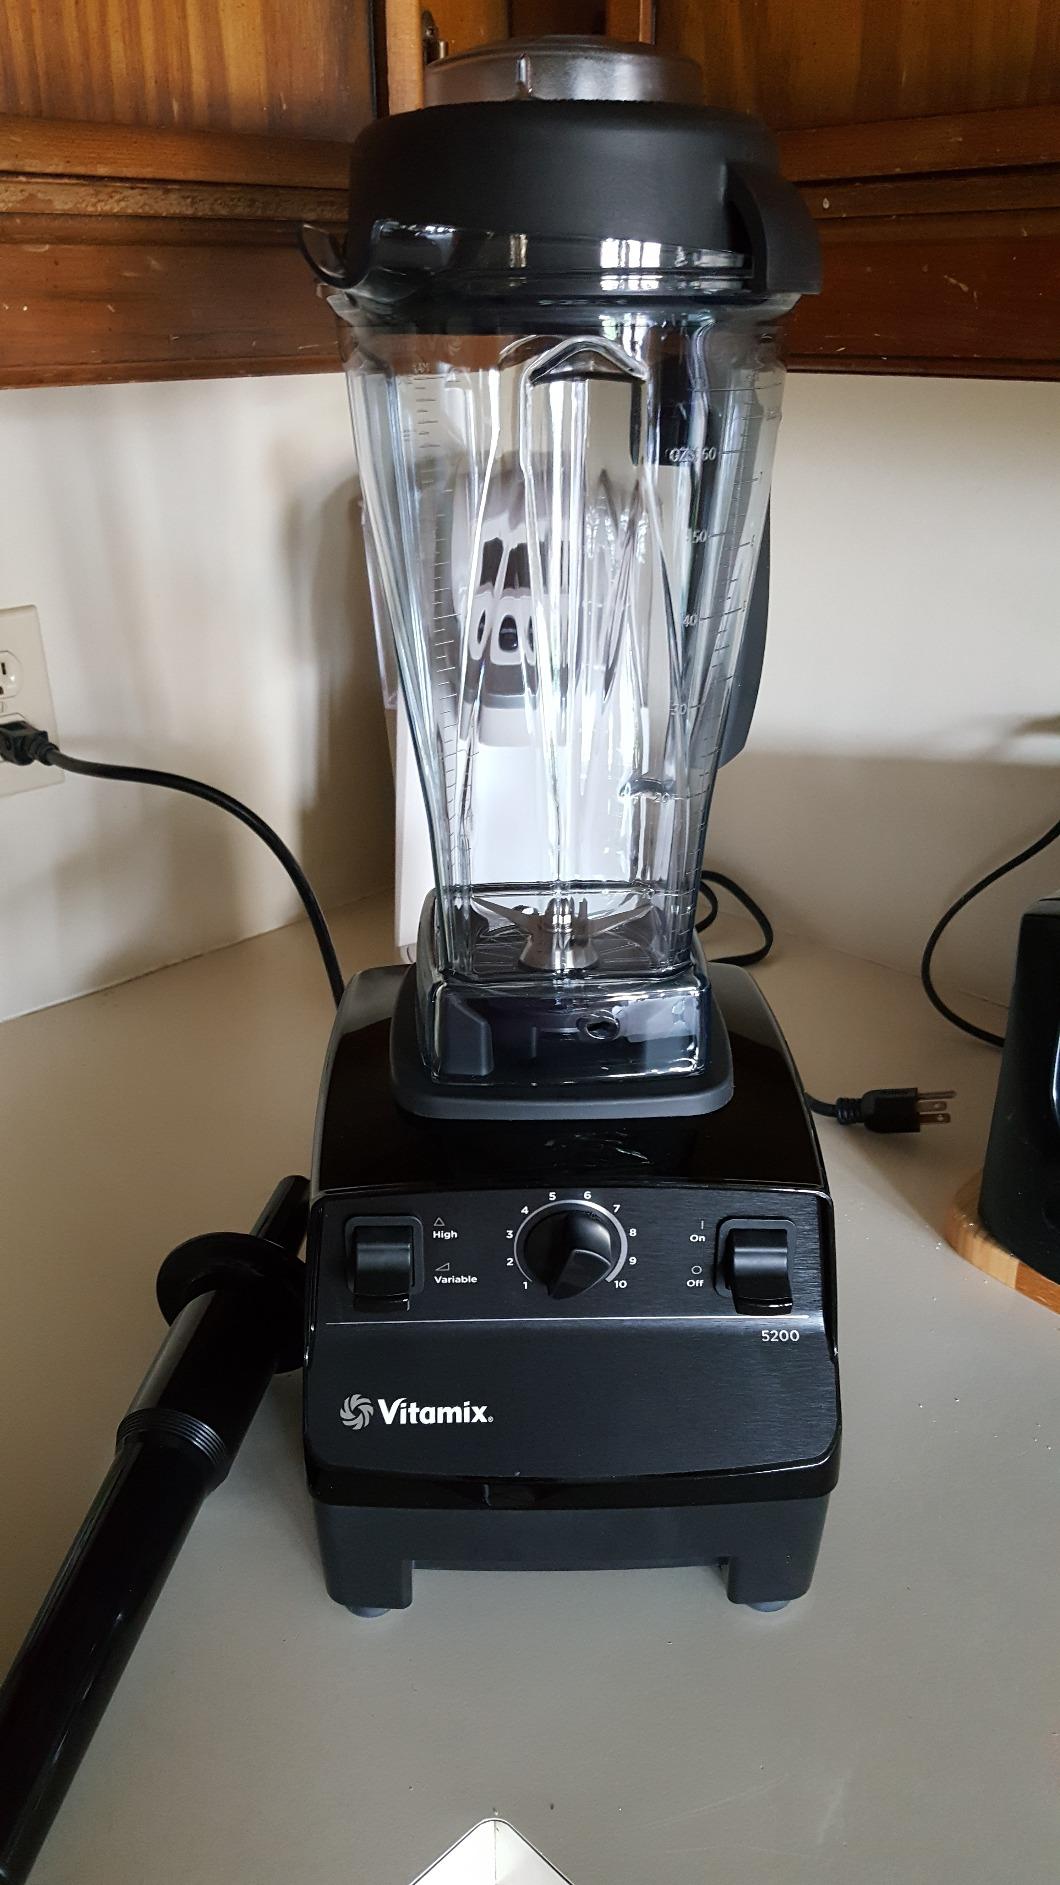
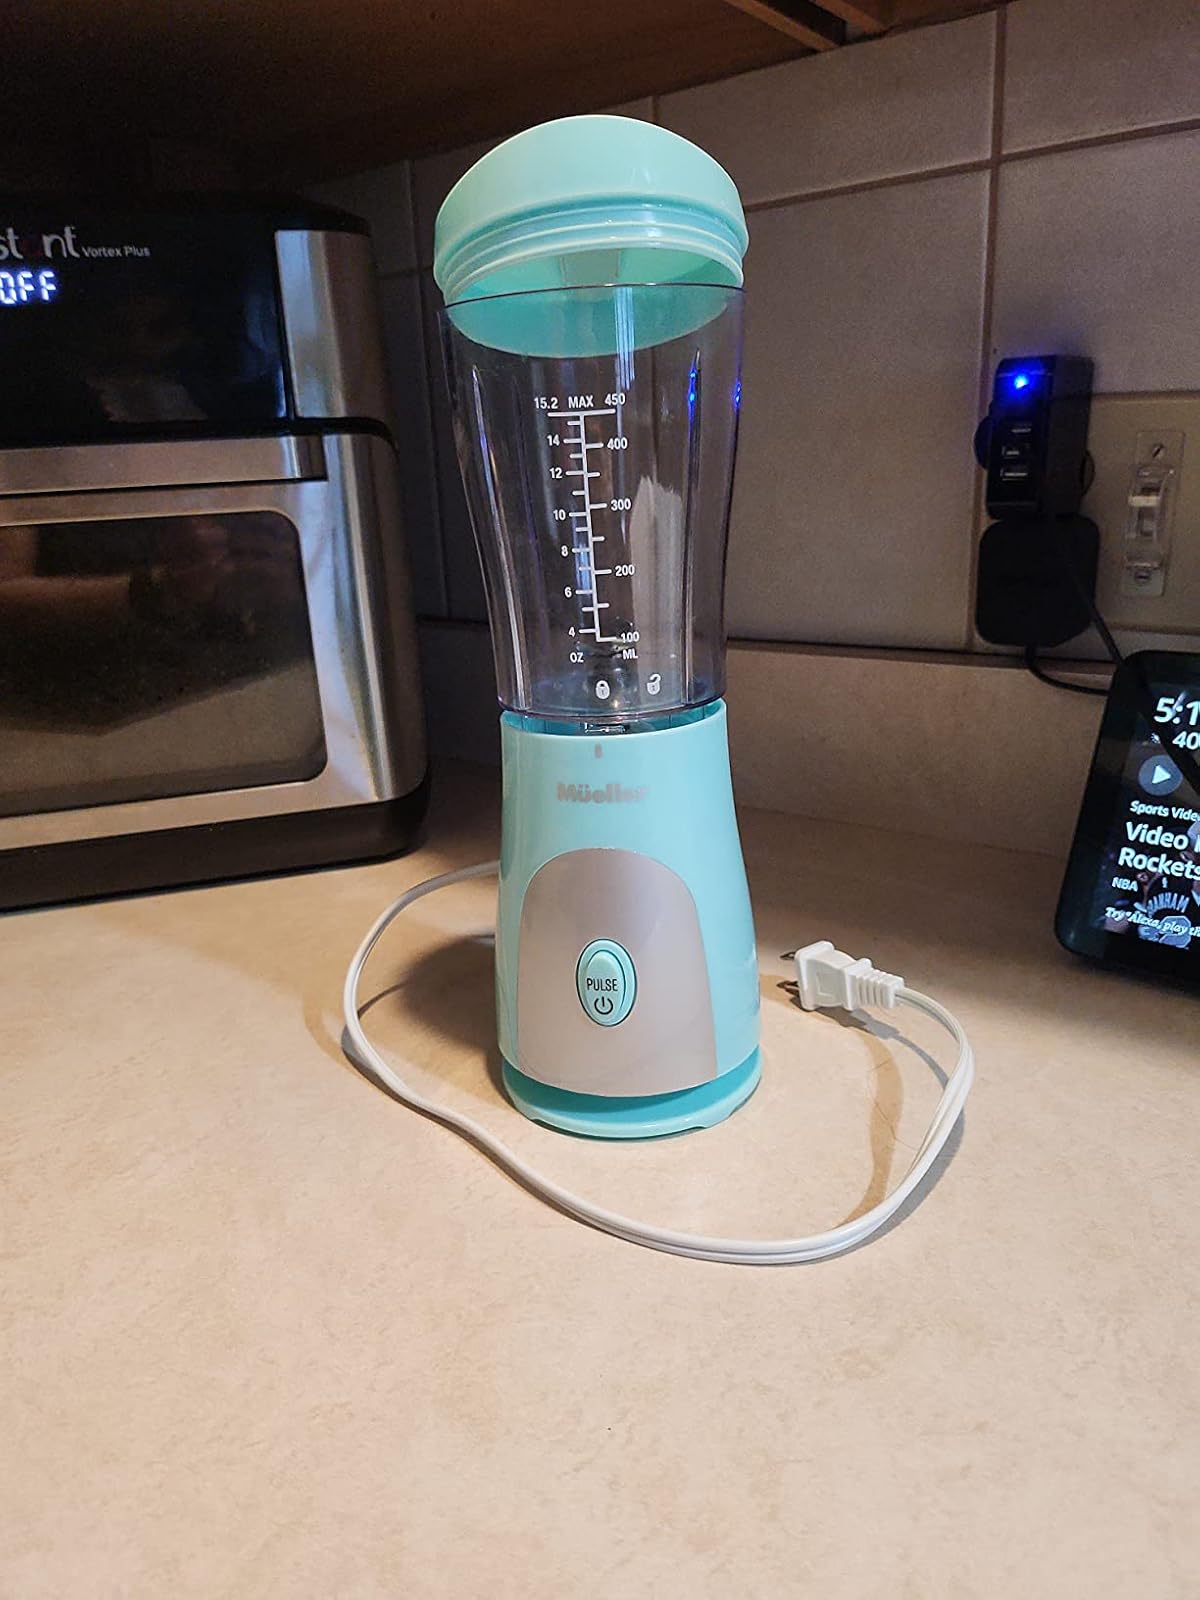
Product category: items_blender
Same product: no